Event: Nepal Earthquake
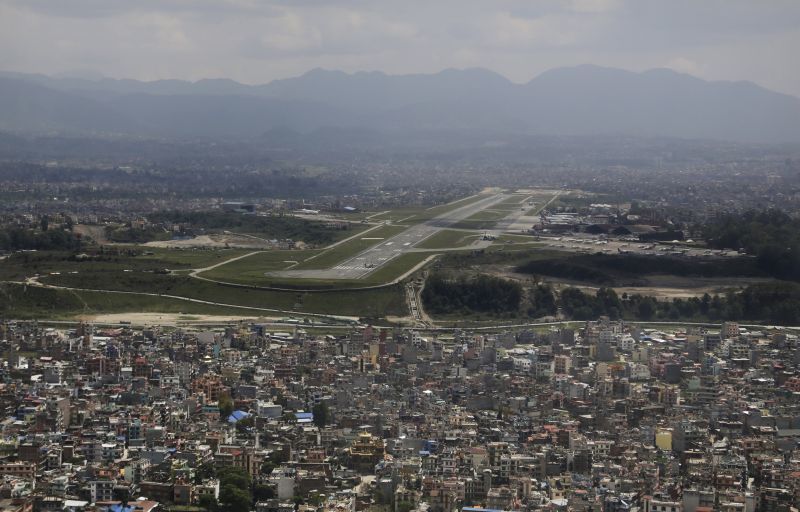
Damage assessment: no_damage